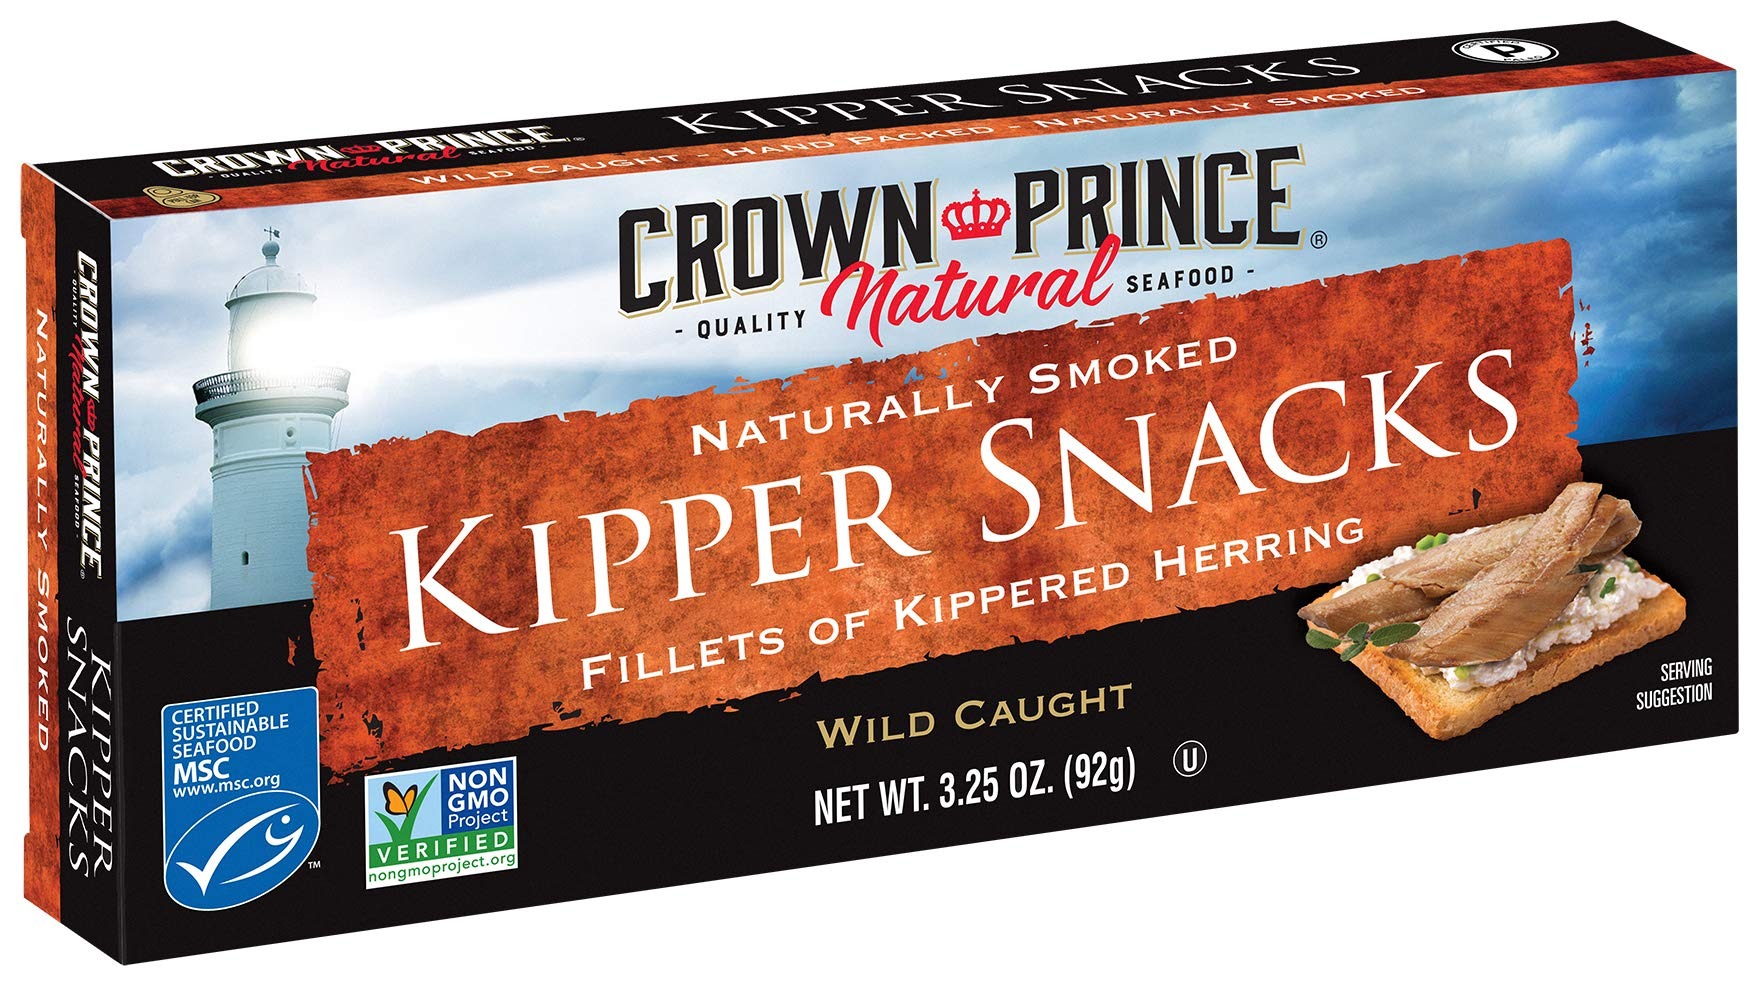
Item Name: Crown Prince Natural Kipper Snacks - Low in Sodium, 3.25 Ounce Cans (Pack of 18)
Bullet Point 1: Case of eighteen, 3.25-ounce cans with pull-top lids (total of 58.5 ounces)
Bullet Point 2: Naturally smoked over hardwood chips; hand packed; no salt added
Bullet Point 3: Non-GMO Project Verified; MSC Certified sustainable seafood; Certified Paleo
Bullet Point 4: Contains 1,785 mg of omega-3; kosher; excellent source of protein and vitamin D; low sodium
Bullet Point 5: Sustainably wild caught; product of Canada
Bullet Point 6: Paleo certified, certified Keto, Kosher, gluten free.
Value: 58.5
Unit: Ounce

Price: 3.18